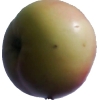
Label: Apple 11